Music of the Bahamas

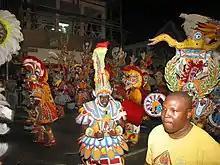
Junkanoo celebration in Nassau

The word "Junkanoo" is said to be derived from a Ghanaian leader, John Connu, or from the Qujo supreme deity (Canno) and ancestral spirits (jannanin). The junkanoo is still practiced in North Carolina and remnants still exist in Belize. It is most well known, though, from Nassau and Freeport. Since the 1950s the influence of American culture has increased, mainly through TV and radio broadcasts from Florida stations, and other Caribbean styles have made inroads: calypso, reggae and soca, from Jamaica, Cuba, Trinidad, and other islands. Tourism has also had an impact, bringing in Japanese, European and North Americans with their attendant forms of cultural expression. In this milieu more traditional Bahamas performers such as Joseph Spence, have still enjoyed successful careers playing junkanoo, Christian hymns and the "ant'ems" of the local sponge fishermen, which include "Sloop John B", later made famous by The Beach Boys.